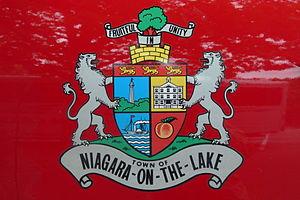
Niagara-on-the-Lake est une ville canadienne située près de l'endroit où la rivière Niagara rencontre le lac Ontario dans la région de Niagara du sud de l'Ontario. Elle est située de l'autre côté de la rivière Niagara de Youngstown, New York.